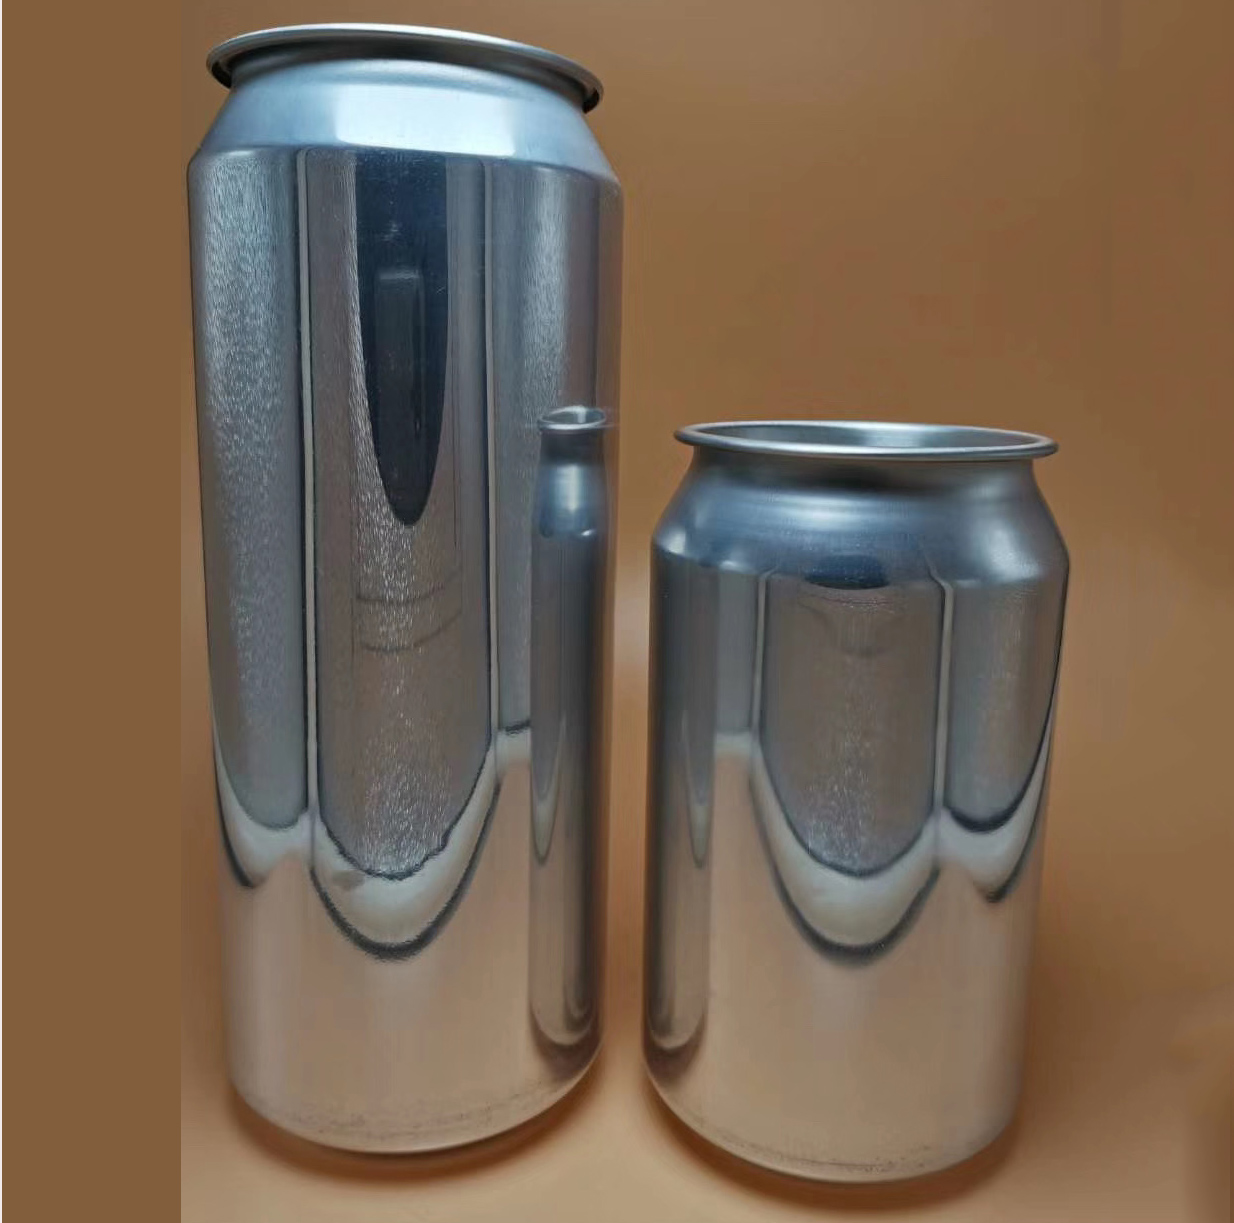
Label: metal